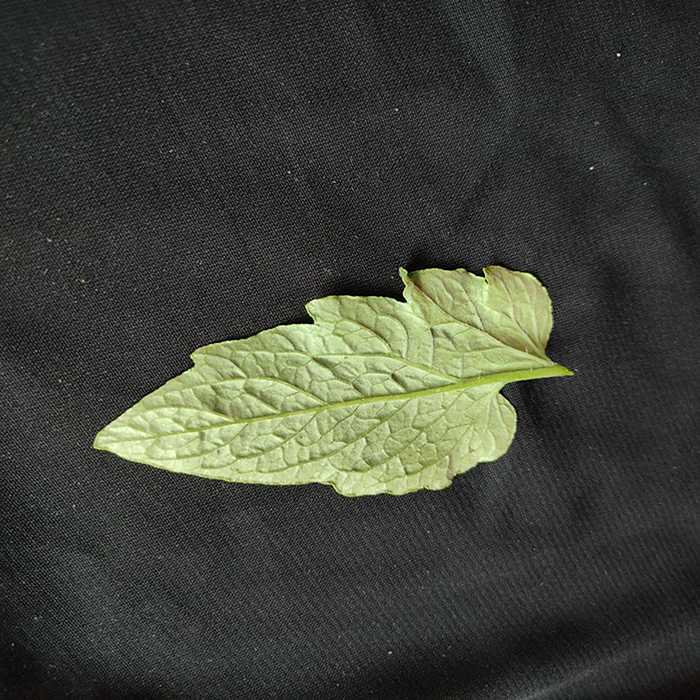
Plant: Tomato
Label: Tomato Fresh leaf